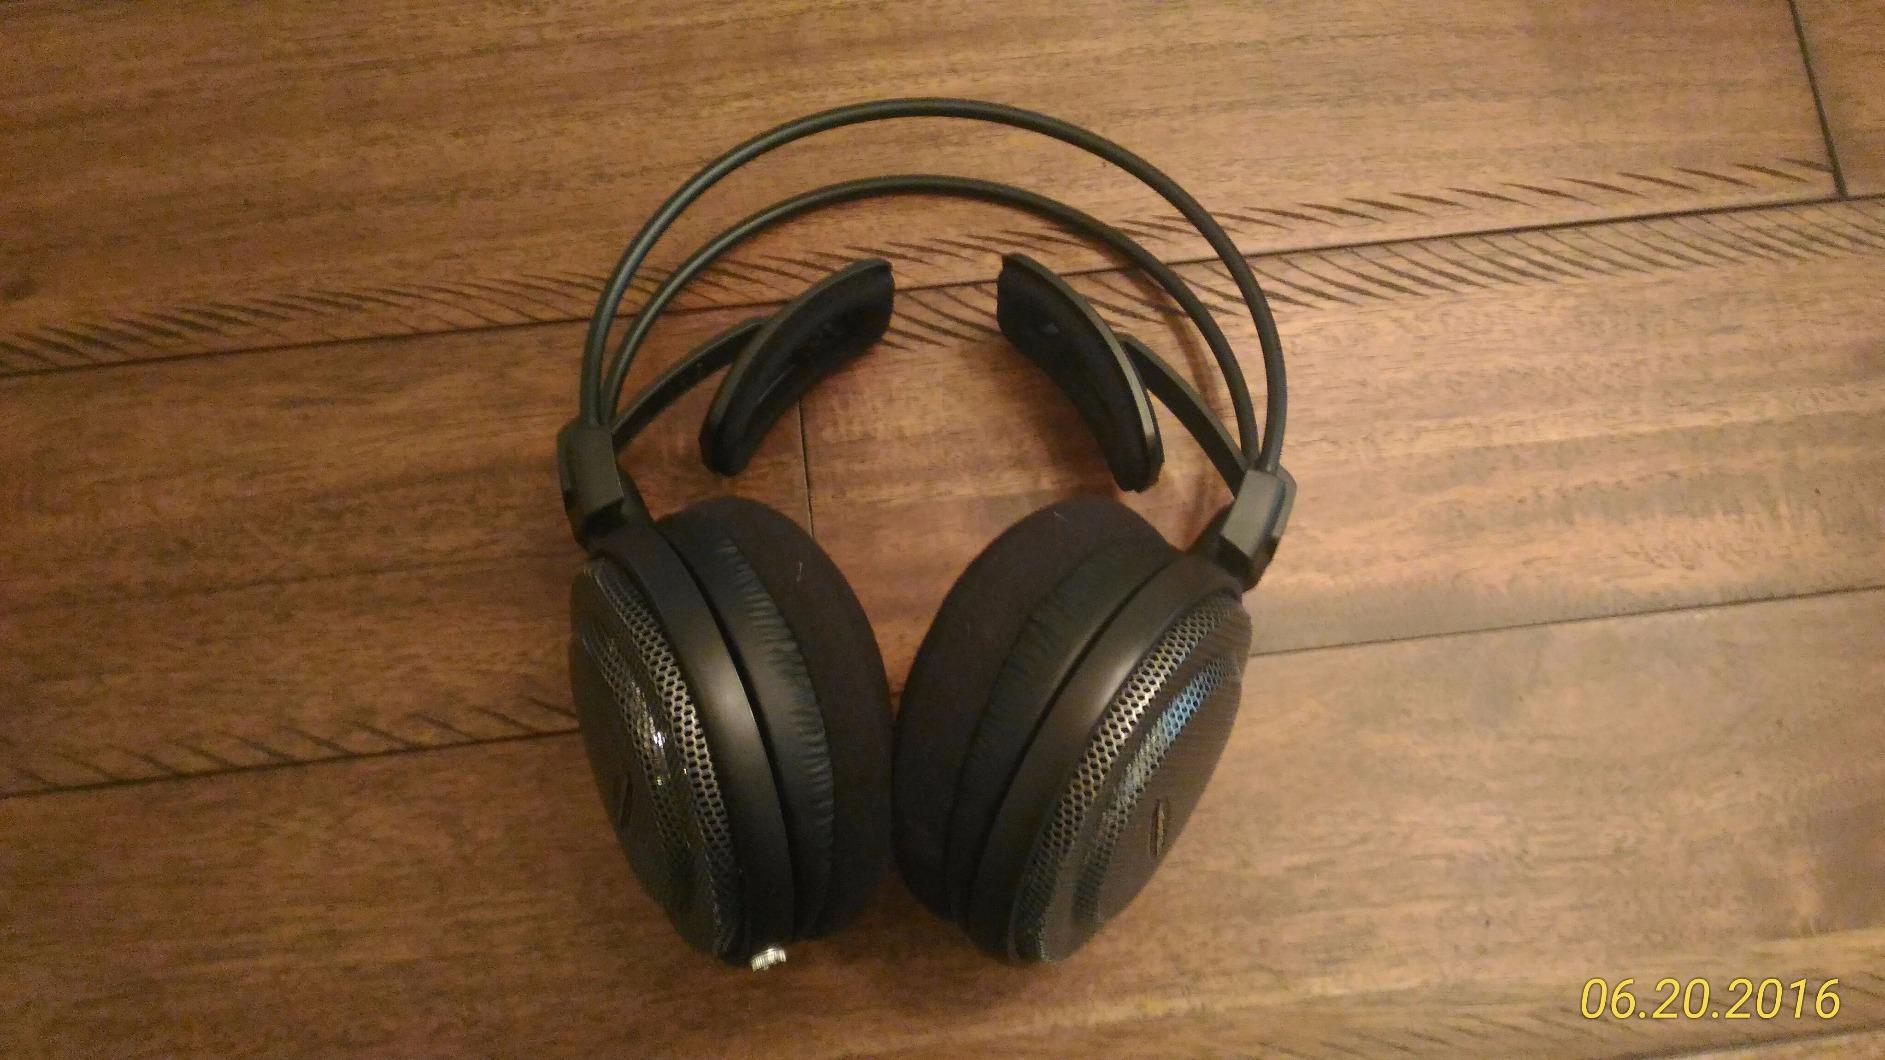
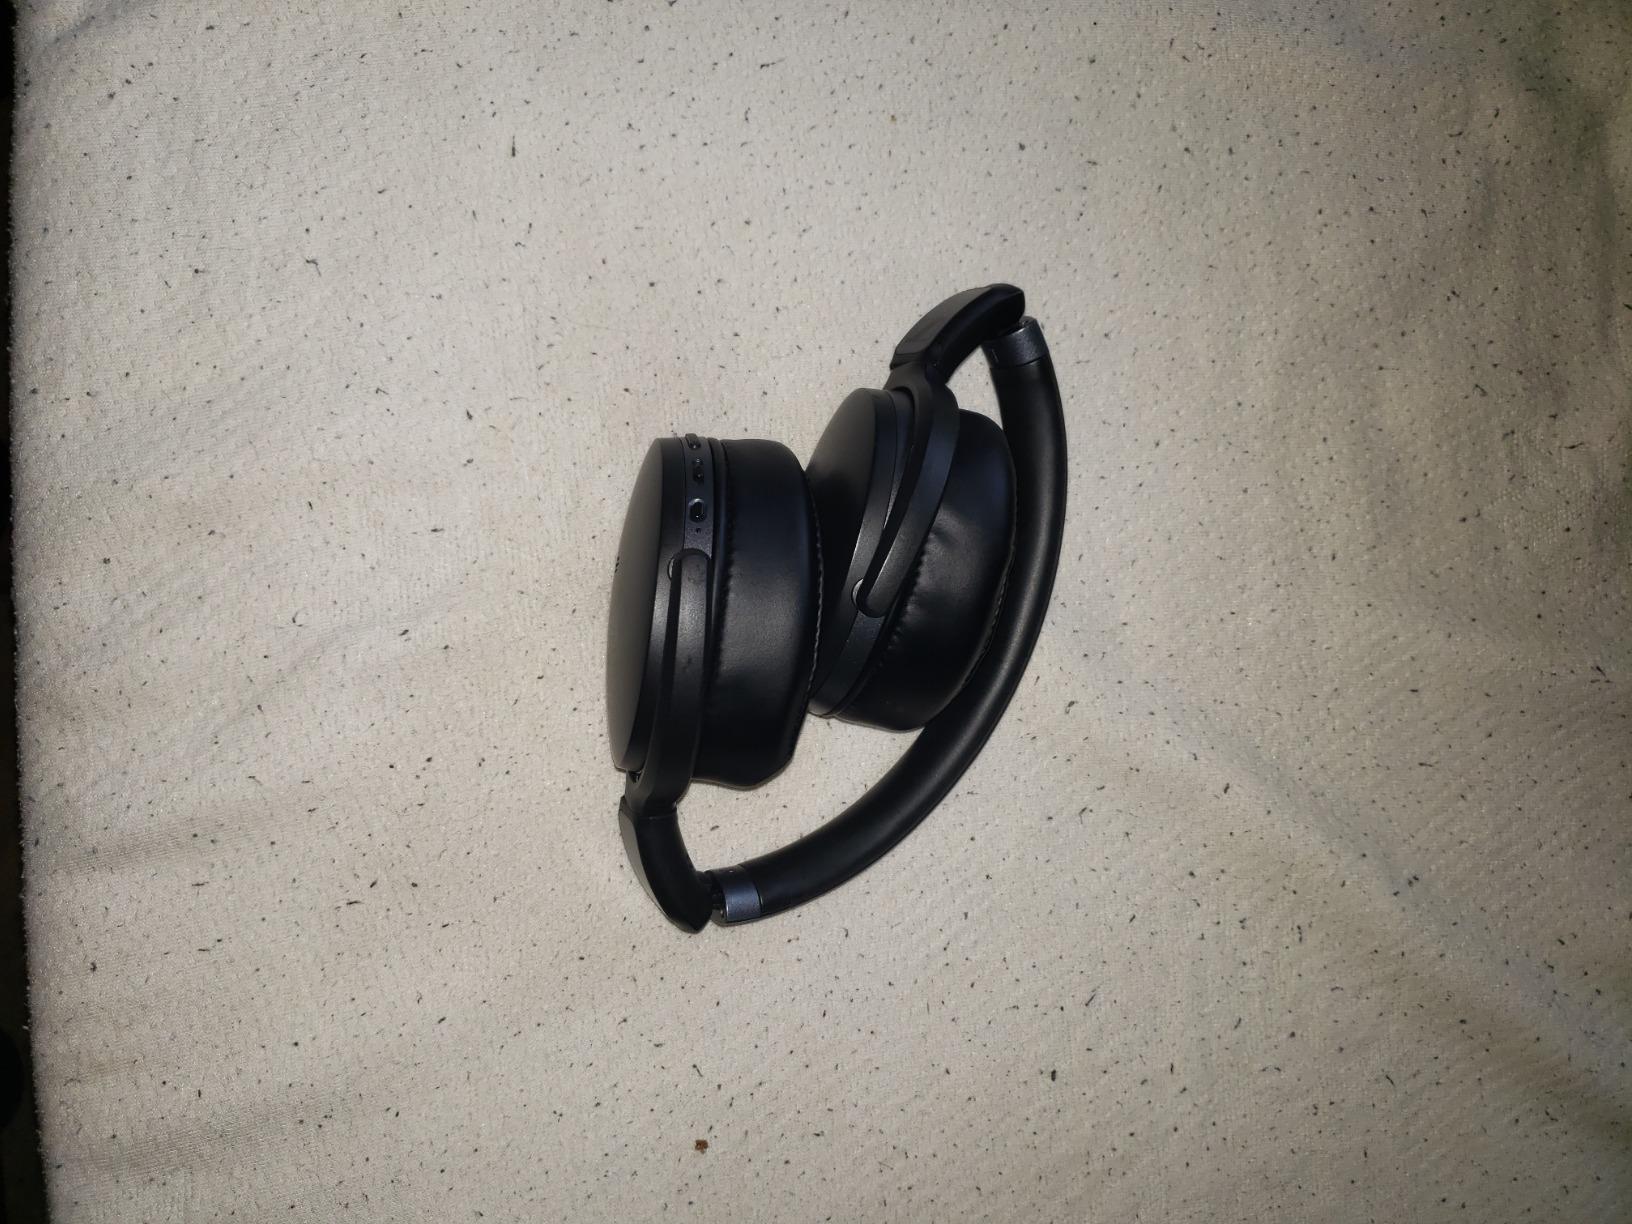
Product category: headphones
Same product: no